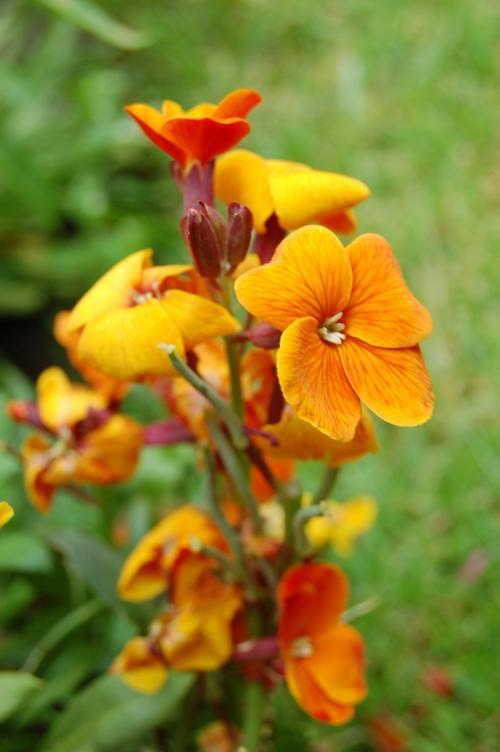
Flower: wallflower